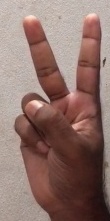
ASL sign: 2